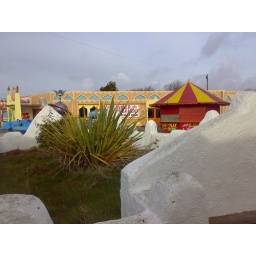
A plant surrounded by white &amp;quot;stones&amp;quot; sits at the top end of the park